Murder Ahoy!

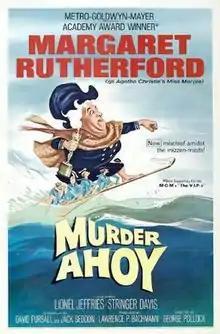
Theatrical release poster by Tom Jung

Murder Ahoy! is a 1964 British film directed by George Pollock, based on elements from Agatha Christie's 1952 novel "They Do It With Mirrors" on a mostly original screenplay adaptation by David Pursall and Jack Seddon. This was the fourth, and final, film in a series featuring Margaret Rutherford playing Miss Jane Marple for MGM between 1961-1964. Along with the previous three films "Murder, She Said" (1961), "Murder at the Gallop" (1963), "Murder Most Foul" (1964), Rutherford's supporting cast included Charles 'Bud' Tingwell as (Chief) Inspector Craddock and Stringer Davis (Rutherford's husband) as Mr. Stringer. It was produced by Metro-Goldwyn-Mayer and the film score was by Ron Goodwin. Location shots included Denham Village and St Mawes, Cornwall.